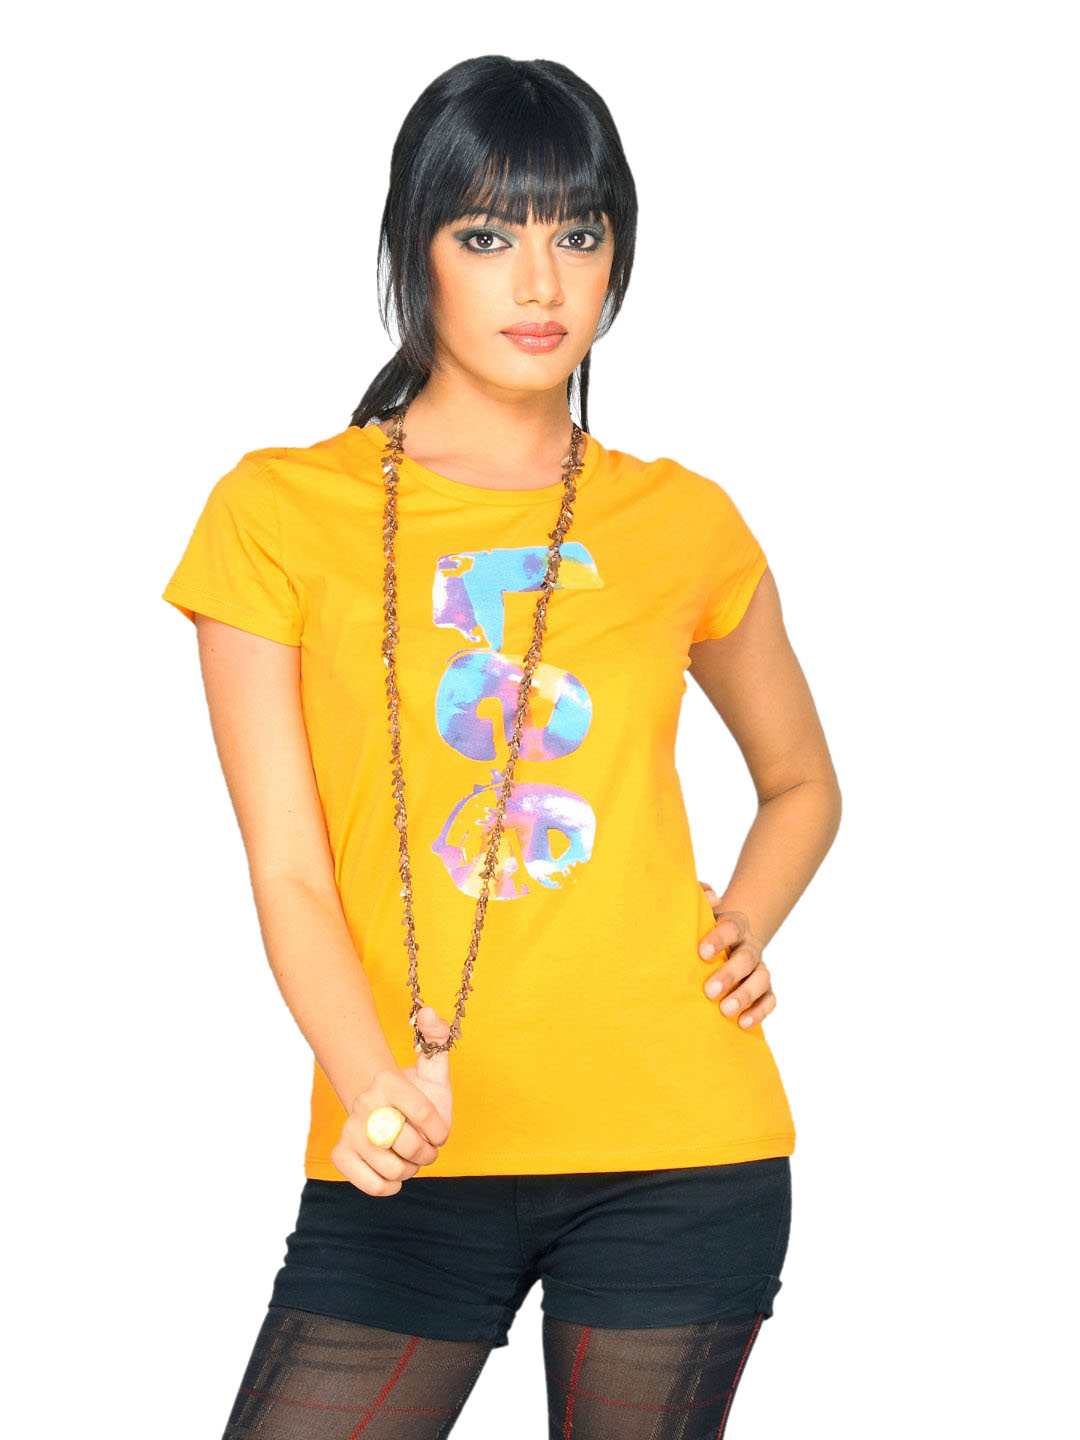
Lee Women's Norah Saffron T-shirt
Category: Apparel / Topwear / Tshirts
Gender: Women
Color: Orange
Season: Summer 2011
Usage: Casual